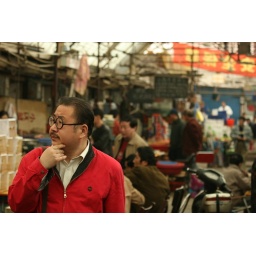
A man walking through the bird, flower and insect market in Shanghai.